390 Fifth Avenue

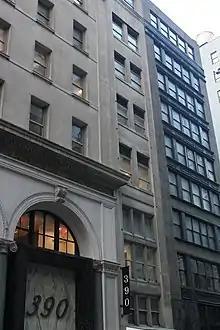

There is an annex on 36th Street, which is the same height as the original building. The base is composed of a storefront, topped by three sets of sash windows, corresponding to the height of the base in the original building. The remaining stories are composed of six pairs of windows, one on each level. The ground-level arcade and attic loggia do not stretch around to the annex. The top of the facade contains a parapet below the original cornice.